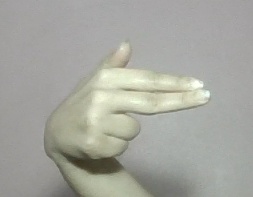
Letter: ghain